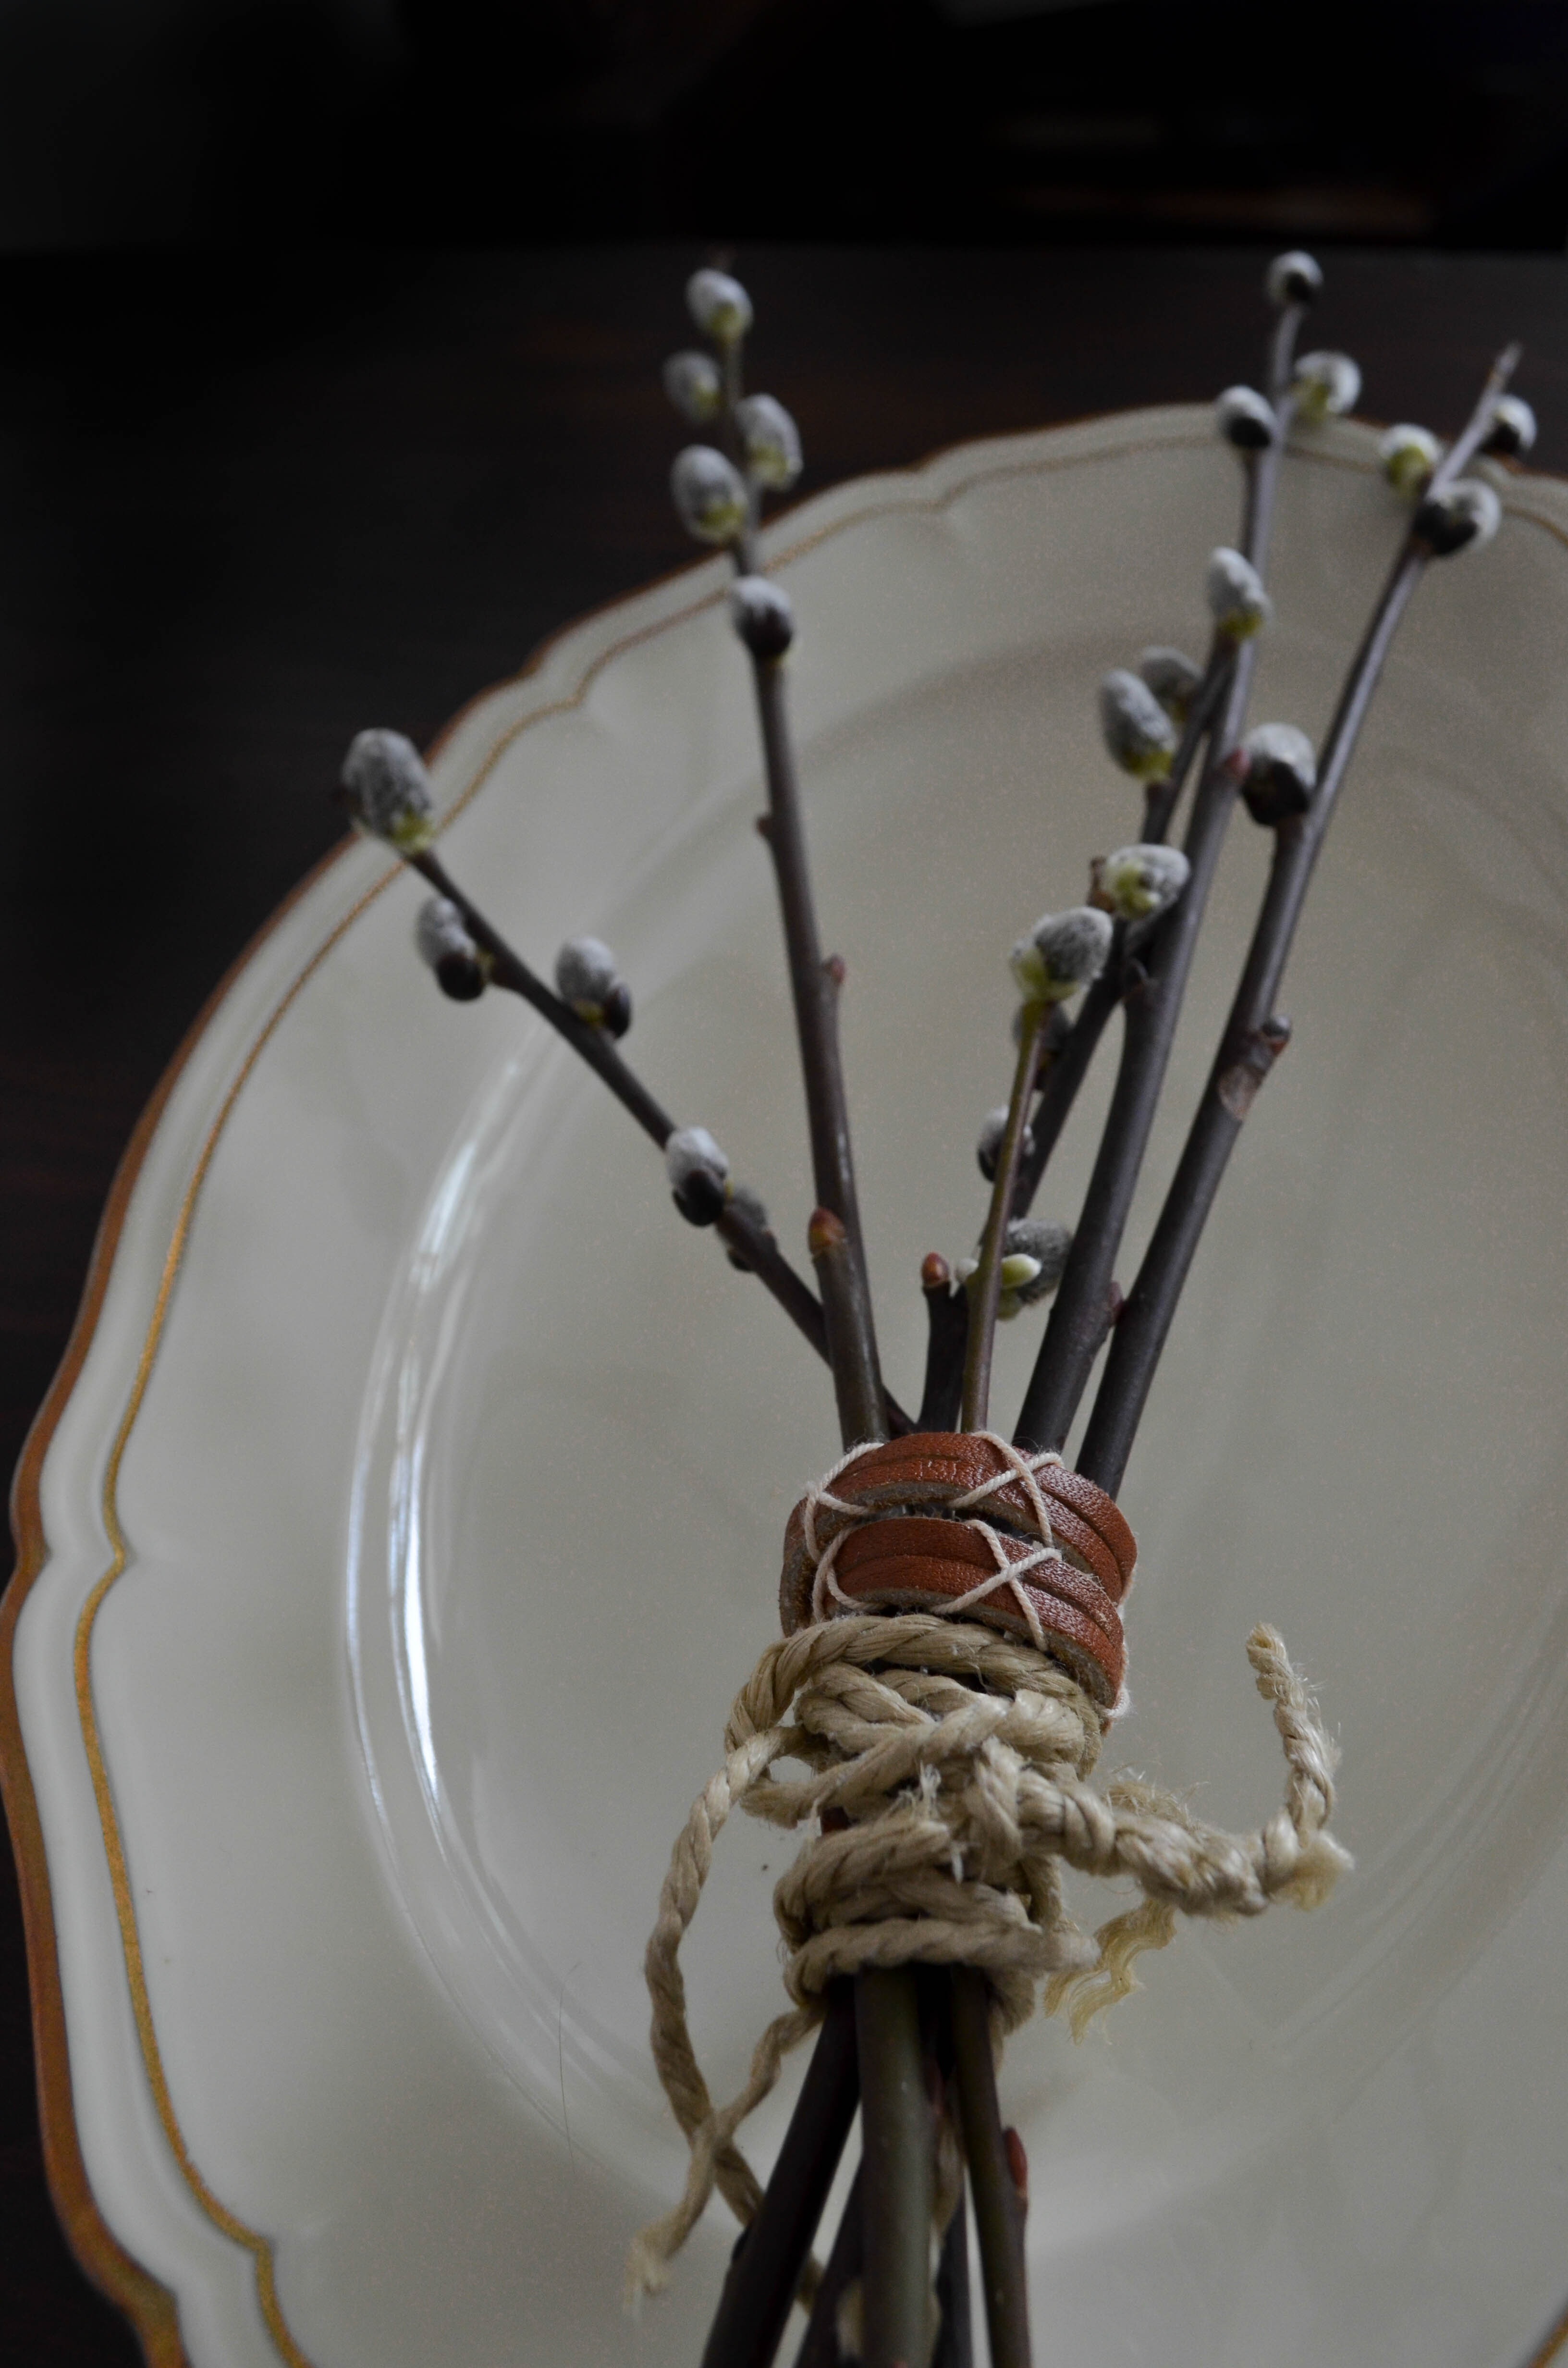
leather, antique, glass, old, bouquet, lace, plate, jewellery, willow, branches, easter, china, macro photography, salix alba